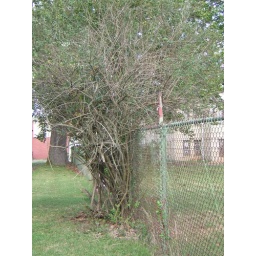
another view of a small tree in the yard between the main building of the Trans-Allegheny Lunatic Asylum and the medical facilities